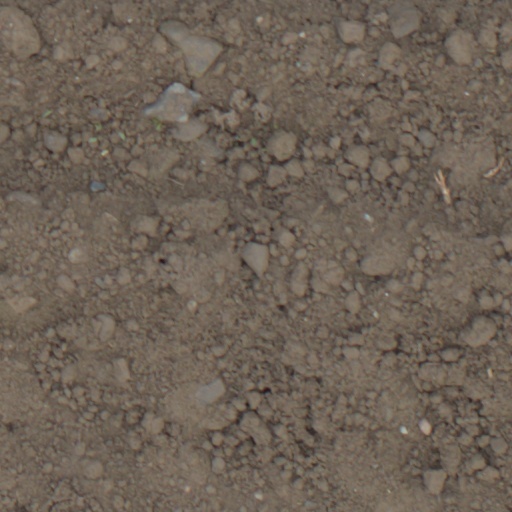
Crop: wheat